Roman Catholic Diocese of Koper

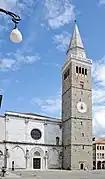
Assumption Cathedral, Koper

The Diocese of Koper (Italian: "Diocesi di Capodistria") is a Latin Church diocese of the Catholic Church in southwestern Slovenia. It is part of the ecclesiastical province of Ljubljana. Its cathedral is dedicated to the Assumption of Mary and is located in the Adriatic port town of Koper. A co-cathedral, the Co-Cathedral of Christ the Saviour, located in Nova Gorica, gained its status in 2004. The Latin name of the diocese, "Dioecesis Iustinopolitana", is because Koper was in the past named "Justinopolis" in honour of the Byzantine emperor Justinian II.